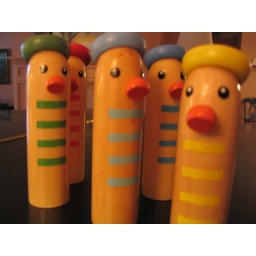
A strange bunch. I don't like the way the one in the green hat is looking at me.